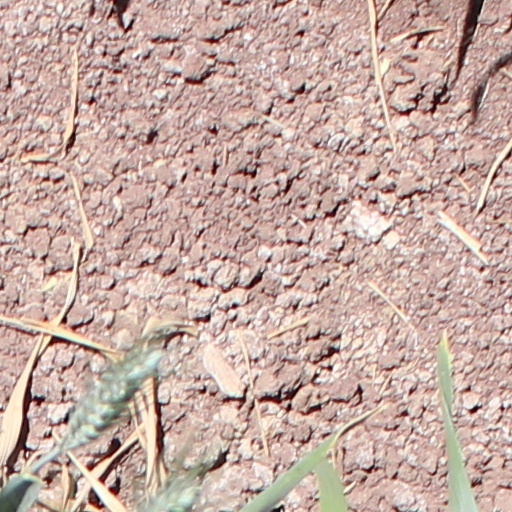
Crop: wheat